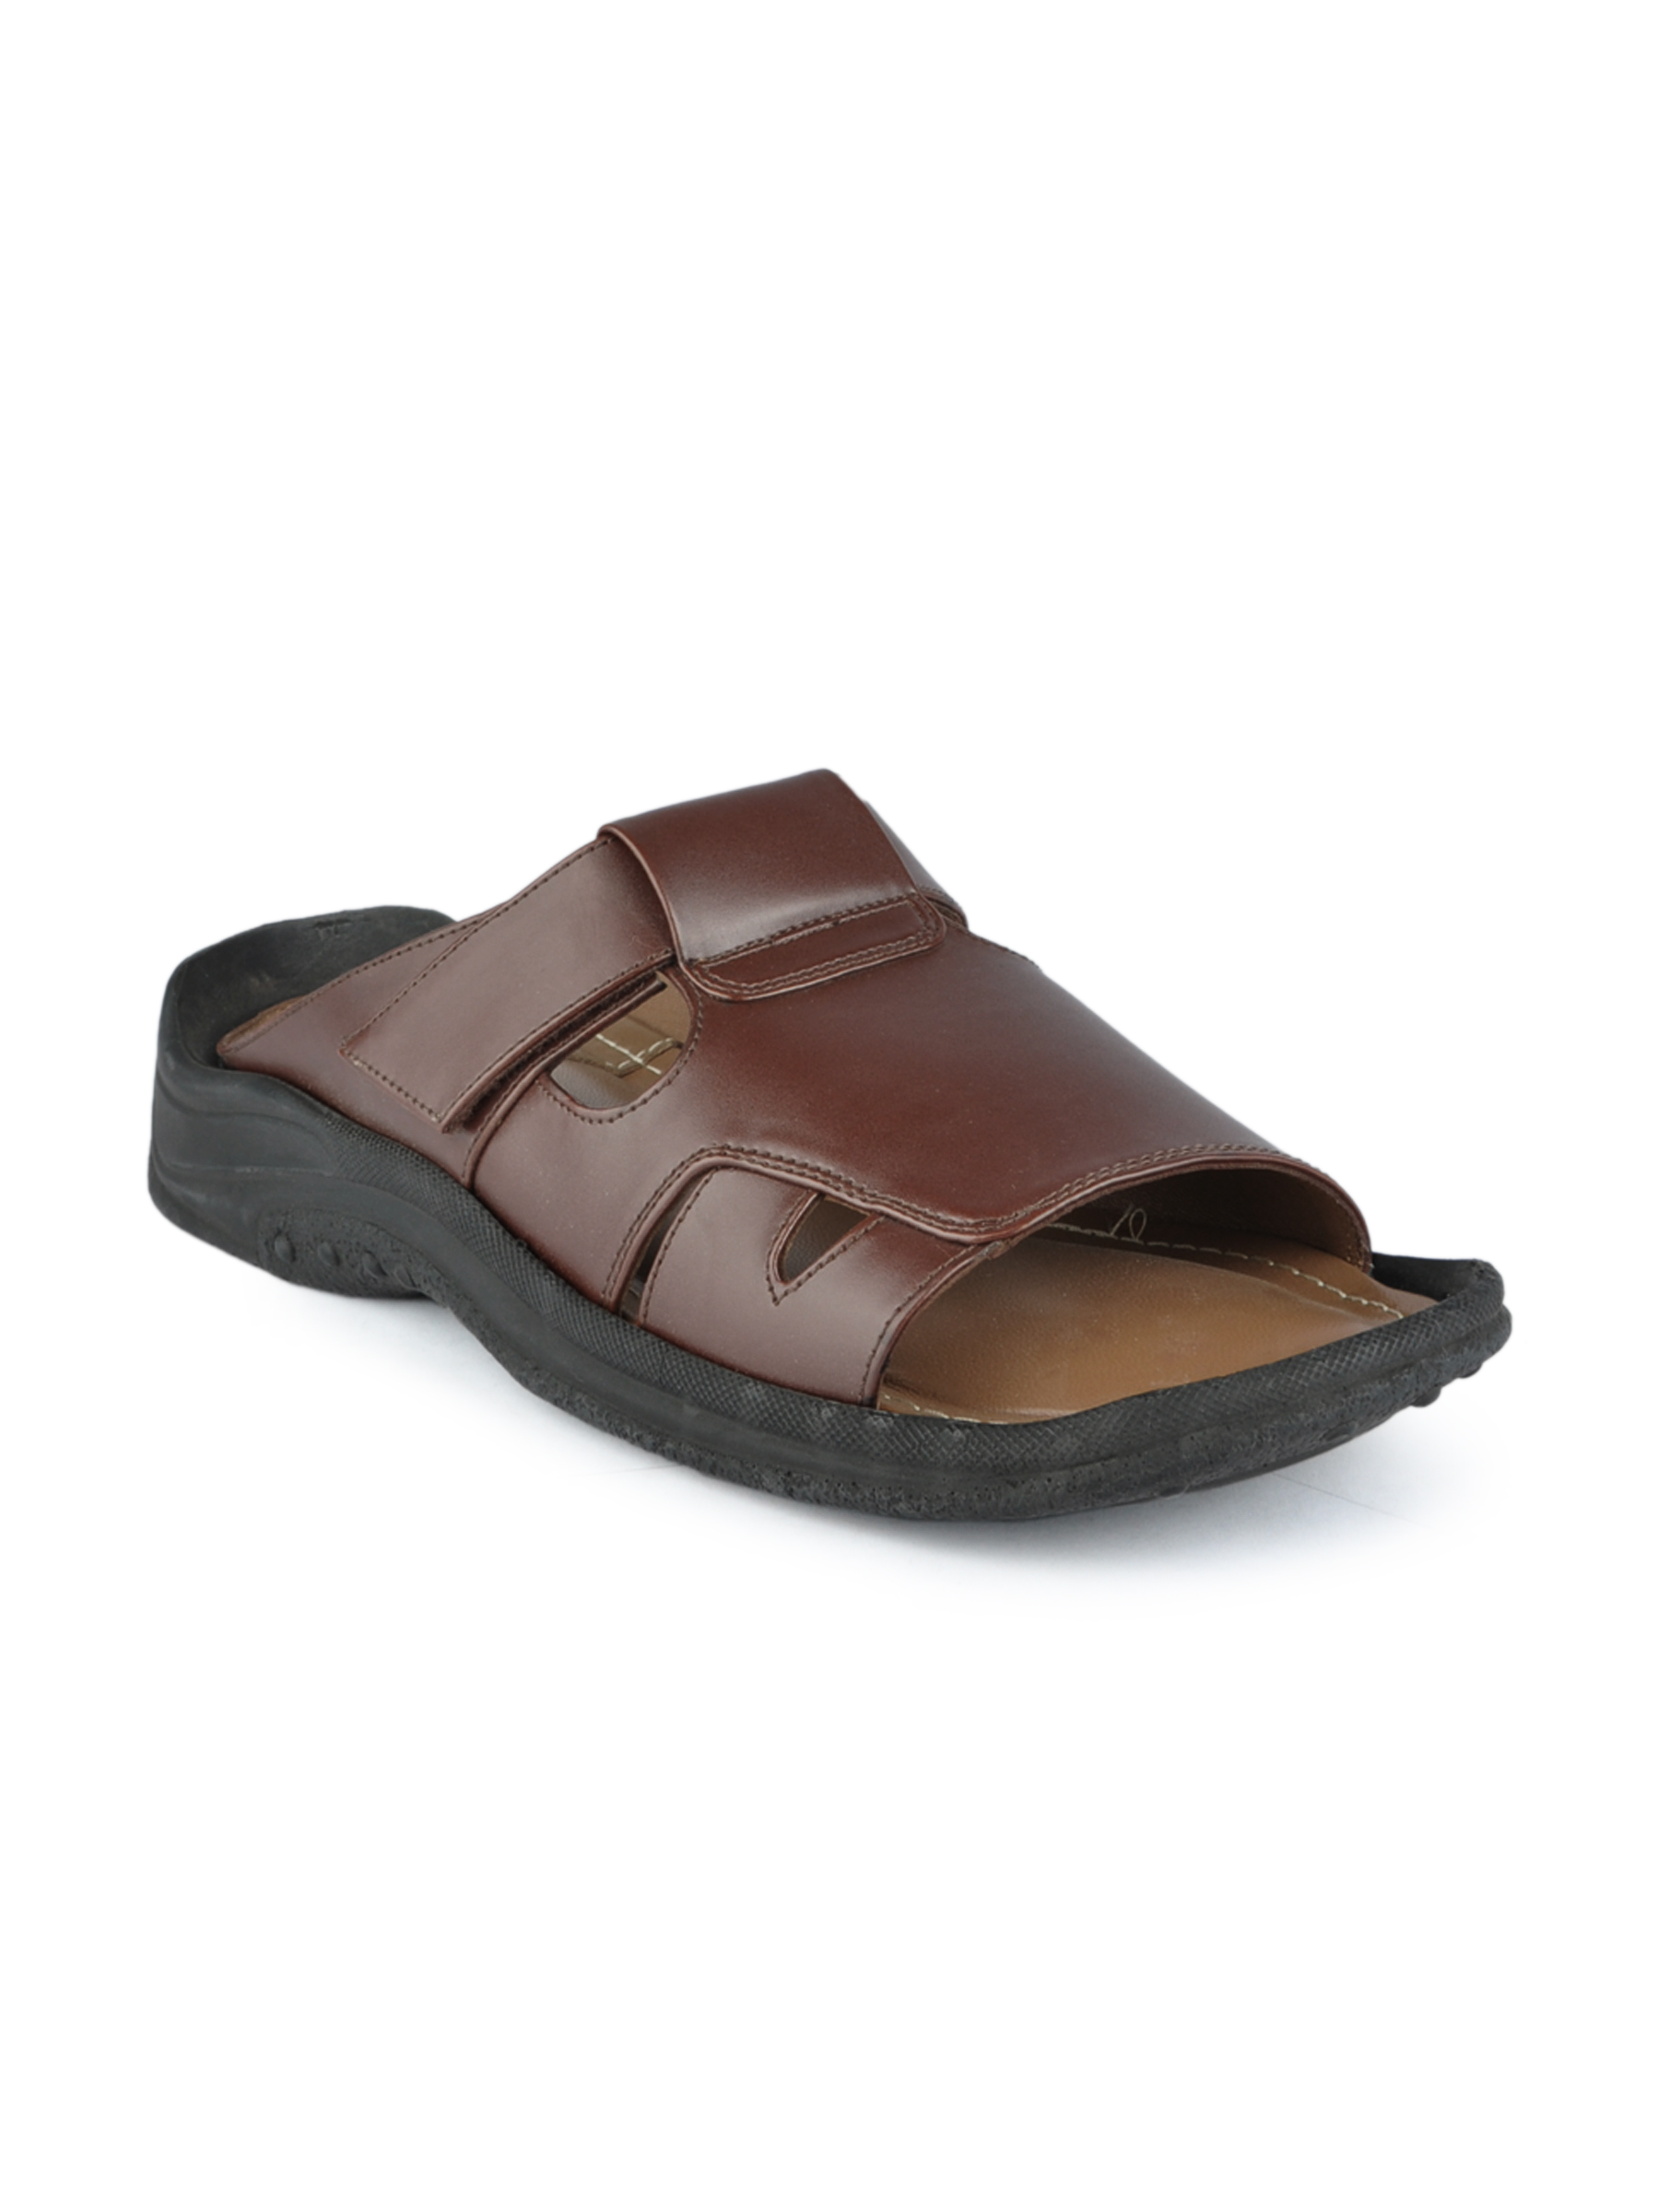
Franco Leone Men Brown Sandal
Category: Footwear / Sandal / Sandals
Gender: Men
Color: Brown
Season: Fall 2011
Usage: Casual